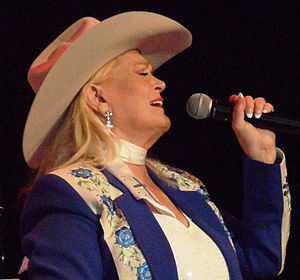
Lynn Anderson
Lynn Anderson på scenen, 2012
Lynn Rene Anderson var en amerikansk countrysanger, der Især i 1970'erne og 1980'erne var meget populær og havde flere internationale hit, ikke mindst " Rose Garden". Hun vandt adskillige priser, særligt i country-miljøet, blandt andet modtog hun en Grammy for Bedste vokale Country-præstation af en kvinde i 1971 for "Rose Garden". Endvidere valgte Billboard hende som årtiets bedste kvindelige kunstner i 1970'erne.